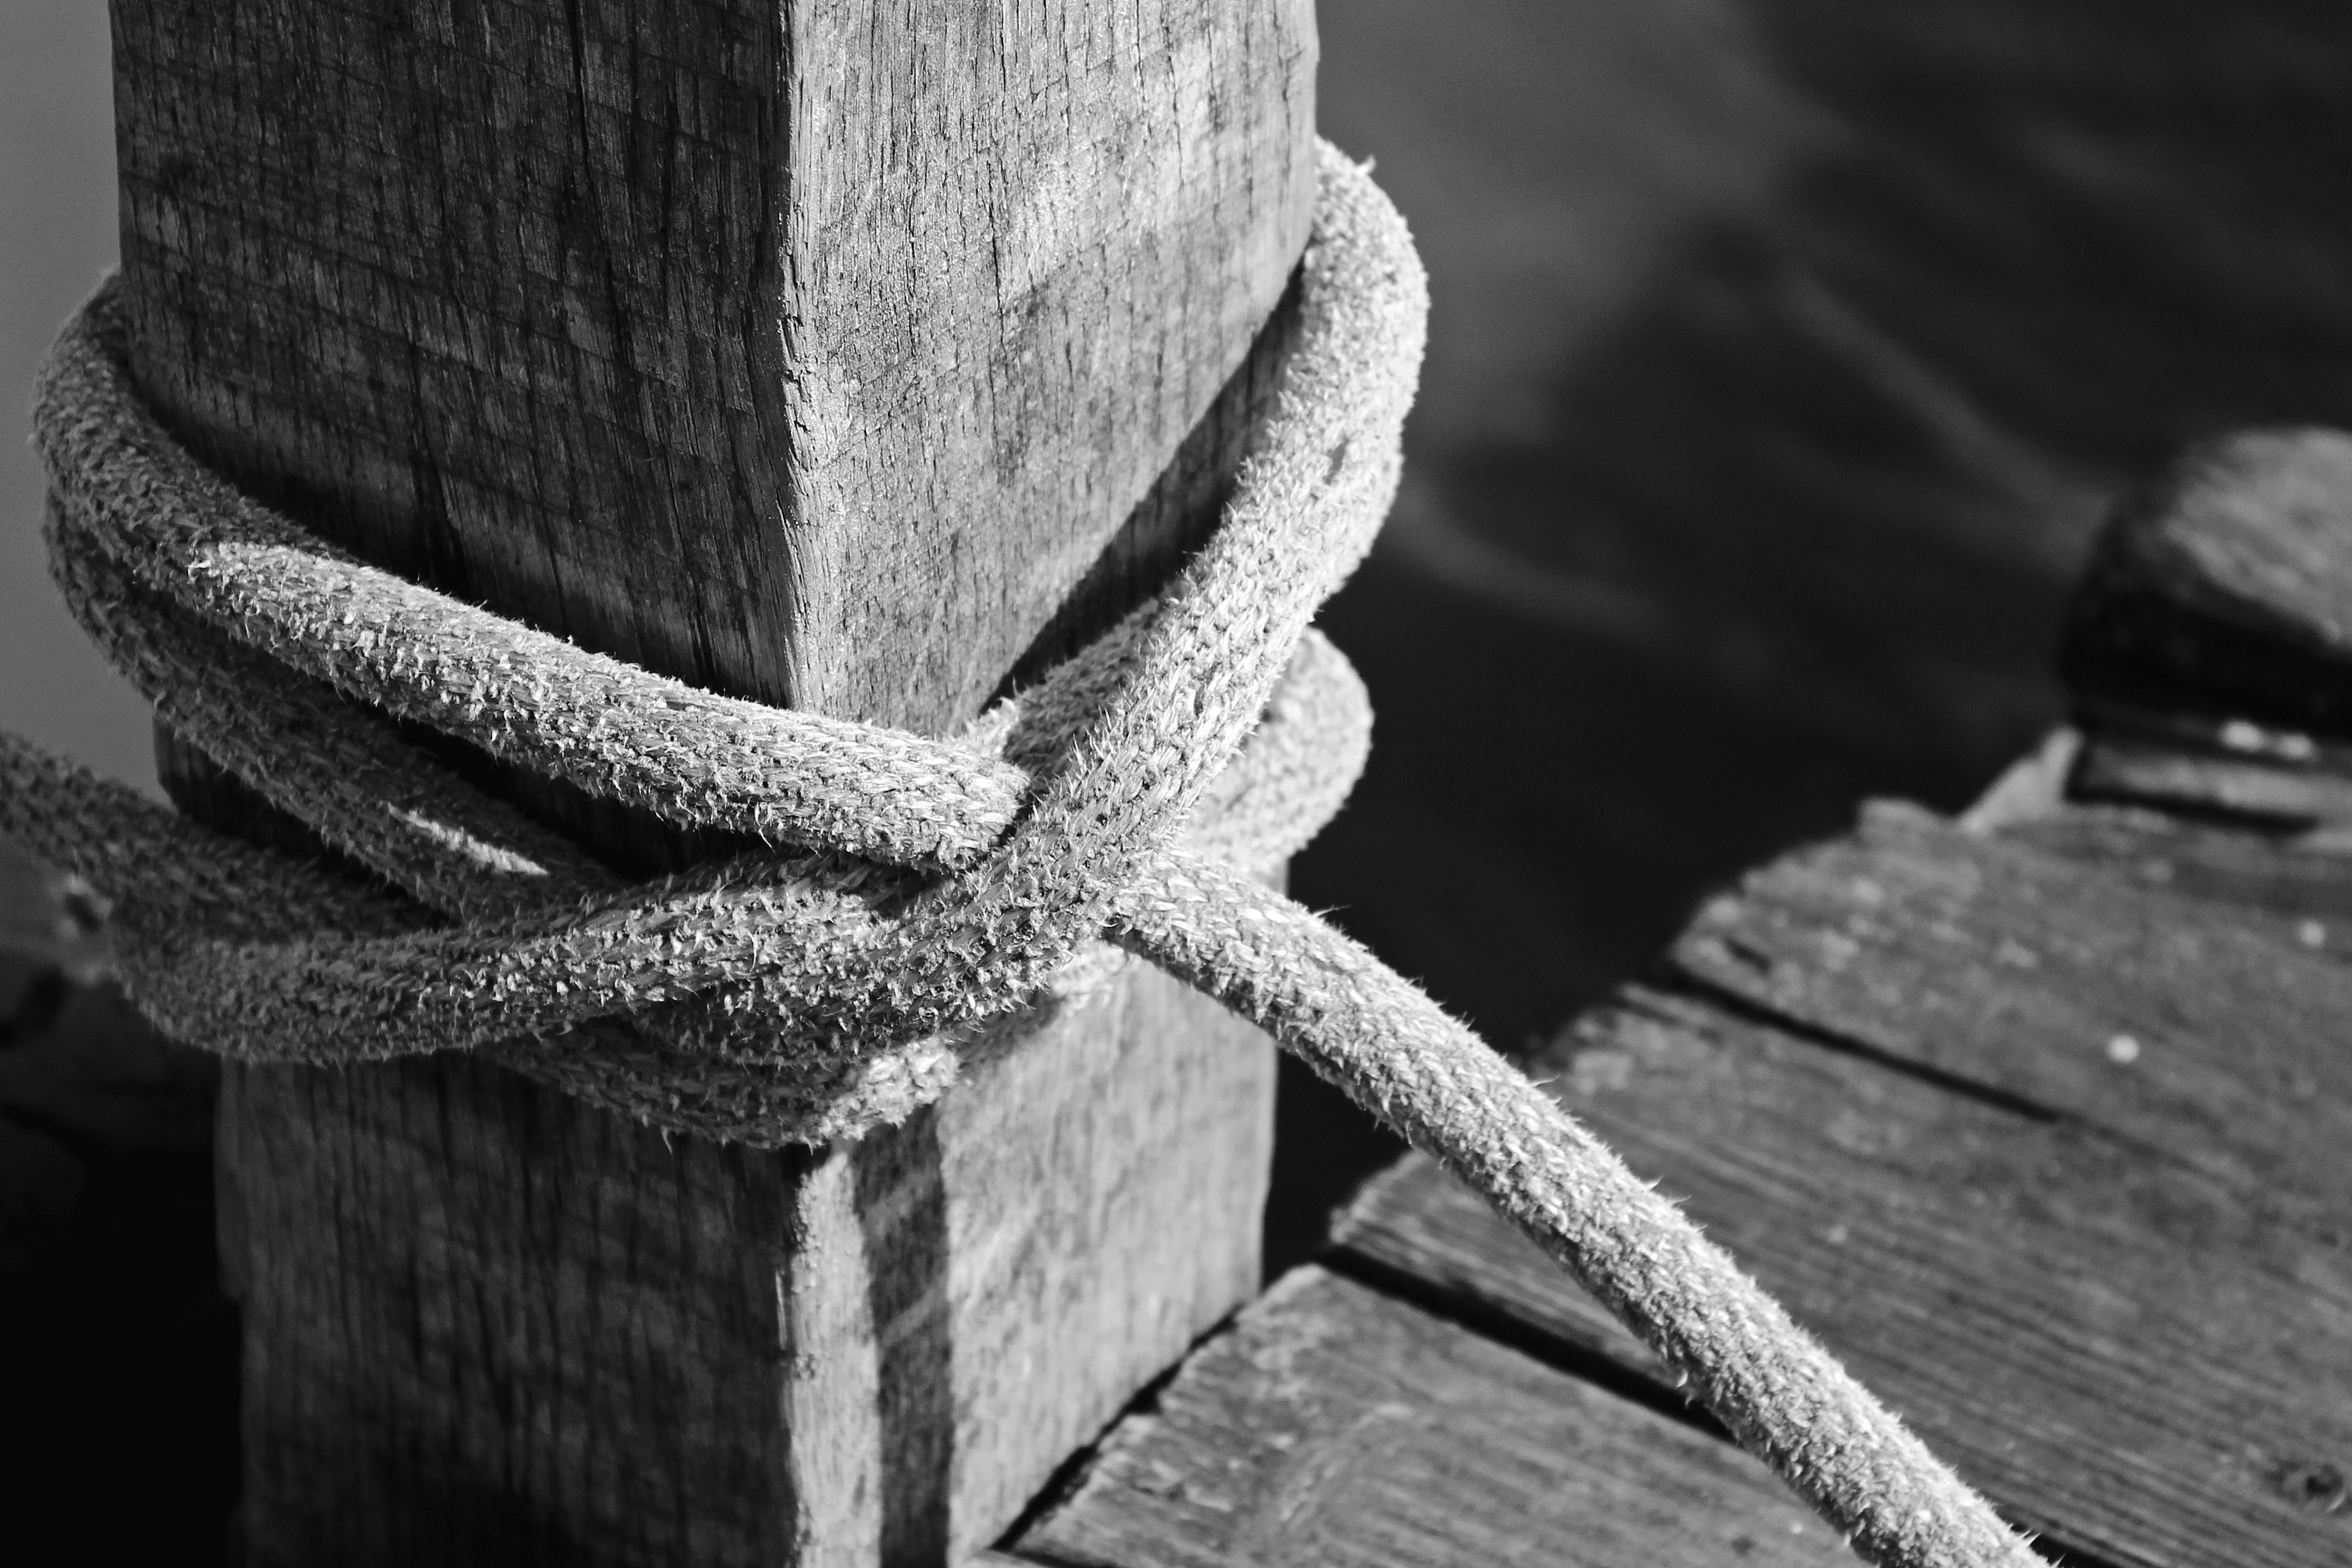
water, nature, rope, dock, black and white, boardwalk, wood, white, bridge, photography, lake, pier, web, black, jetty, monochrome, material, create, close up, bank, arrival, waters, macro photography, investors, wooden boards, boat mooring, anlegstelle, monochrome photography